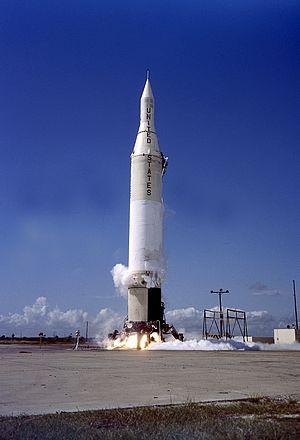
Le PGM-19 Jupiter est un missile balistique de portée intermédiaire de l'armée de l'air américaine, initialement développé dans les années 1950 dans le cadre d'un programme commun de l'armée de terre et de la Marine. Cette dernière se retire du projet fin 1956, alors que les spécifications sont figées. Le Jupiter est une évolution du missile à courte portée PGM-11 Redstone ; comme celui-ci, il est conçu par l'ingénieur d'origine allemande Wernher von Braun. Pour répondre à des contraintes de manipulation à bord des navires, c'est un missile au gabarit assez trapu, avec une hauteur de seulement 18 mètres pour un diamètre de 2,7 mètres. À terre, il est tiré depuis des installations mobiles, malgré sa masse qui atteint 50 tonnes. Son étage unique est propulsé par un moteur produisant 667 kN de poussée et alimenté par un carburant constitué d'oxygène liquide et de RP-1.
Juno II est un des premiers lanceurs utilisés par les États-Unis pour placer en orbite ses satellites. Ce lanceur est développé par Wernher von Braun à partir du missile balistique Jupiter. Le lanceur Juno II commence à être utilisé quelques mois après que le lanceur Juno I dérivé du missile balistique Jupiter place en orbite le premier satellite américain Explorer 1 le 1ᵉʳ février 1958. Deux fois plus puissant que le lanceur Juno I, le lanceur Juno II est utilisée à 10 reprises entre le 6 décembre 1958 et le 24 mai 1961 pour lancer des satellites scientifiques du programme Explorer et deux des sondes spatiales Pioneer vers la Lune. D'une puissance trop réduite, le lanceur Juno II de la NASA le remplace par les lanceurs Delta et Atlas.